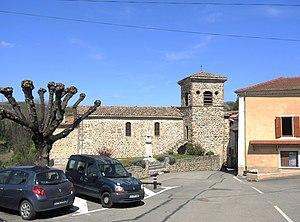
Saint-Etienne-de-Valoux détail
Saint-Étienne-de-Valoux est une commune française située dans le département de l'Ardèche, en région Auvergne-Rhône-Alpes.